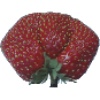
Label: strawberry_wedge